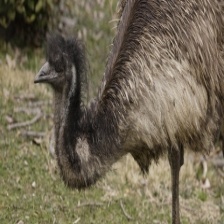
Species: EMU
Scientific name: DROMAIUS NOVAEHOLLANDIAE